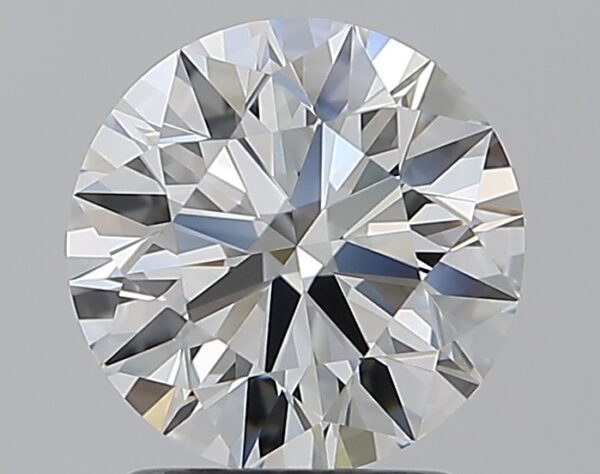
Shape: round
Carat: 1.71
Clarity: VVS1
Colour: G
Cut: EX
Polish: EX
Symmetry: EX
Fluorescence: M
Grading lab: GIA
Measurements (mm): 7.68 x 7.71 x 4.74